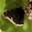
Label: butterfly